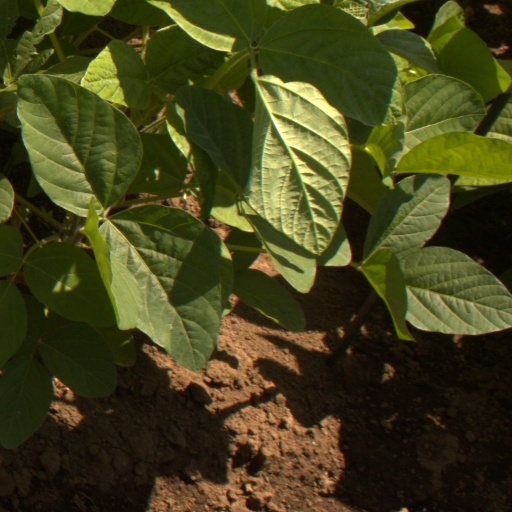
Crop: soybean